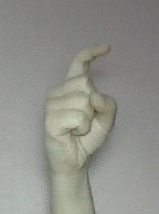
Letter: ra